Arthur Meinig

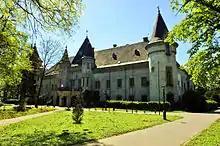
Károlyi Castle in Carei/Nagykároly

Arthur Meinig (Hungarian: Meinig Arthur) was a Kingdom of Saxony-born architect from Austria-Hungary. He was born in Waldheim, Saxony on 7 November 1853 and died in Budapest on 14 September 1904. After studying in Dresden, he worked for architects Fellner and Helmer in Vienna. In 1883 he moved to Budapest and soon became a favorite architect of the Hungarian nobility. Though especially known for his work in the Neobaroque style, he also used the Neo-Gothic, Neo-Renaissance and Châteauesque styles.